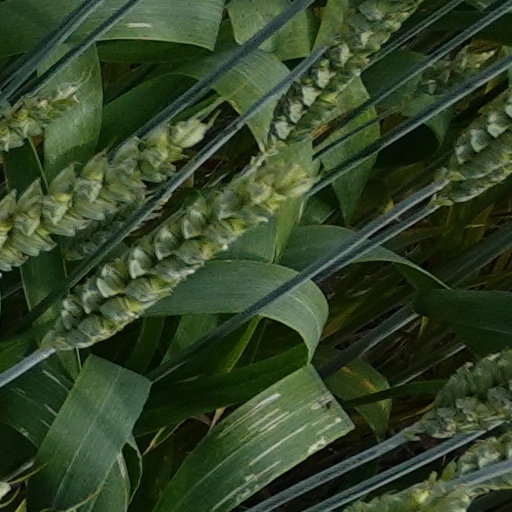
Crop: wheat